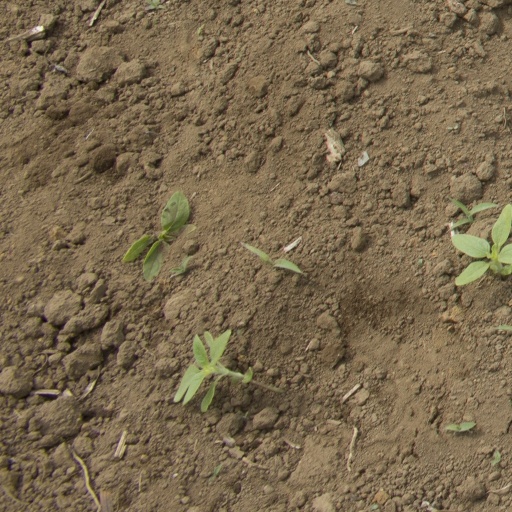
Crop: Jerusalem artichoke